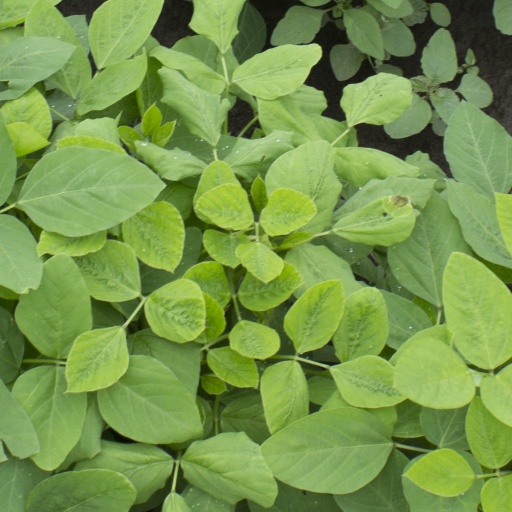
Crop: soybean